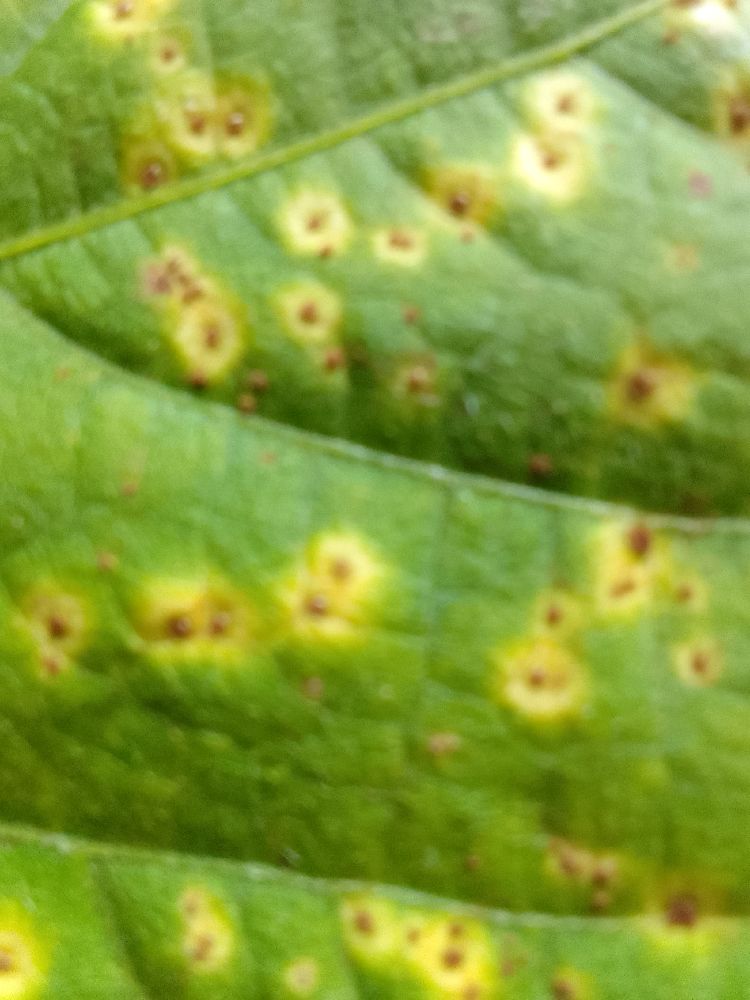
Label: rust